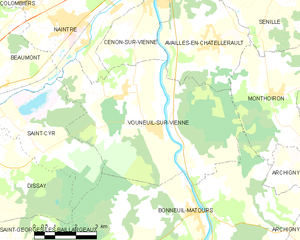
Carte des communes françaises Vouneuil-sur-Vienne